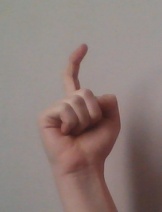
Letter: ra